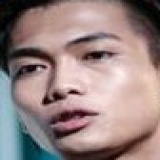
ca sĩ Bigdaddy